Haras National de Lamballe

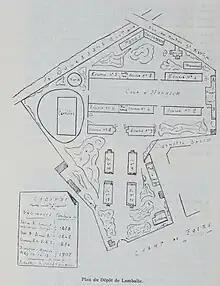

In the 1970s, director Jacques Lippens initiated a wave of Connemara pony imports.